Messers Run

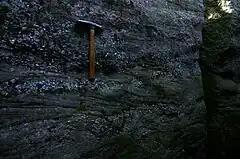
Messers Run's watershed includes Pottsville Formation rocks "(example from Worlds End State Park in Sullivan County, Pennsylvania pictured)"

The elevation near the mouth of Messers Run is above sea level. The elevation of the stream's source is just under above sea level.